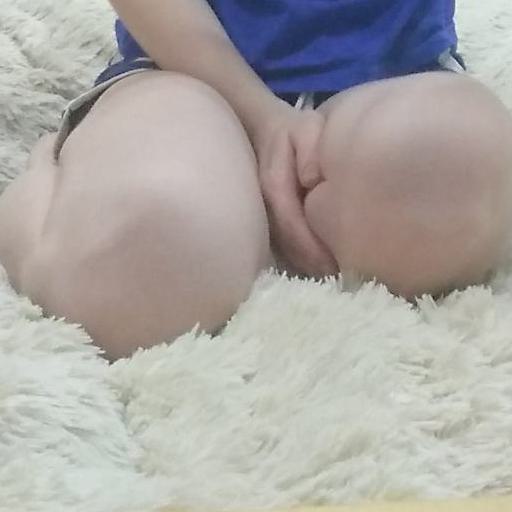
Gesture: no_gesture